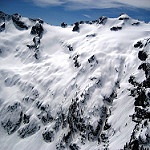
Scene: Outdoor